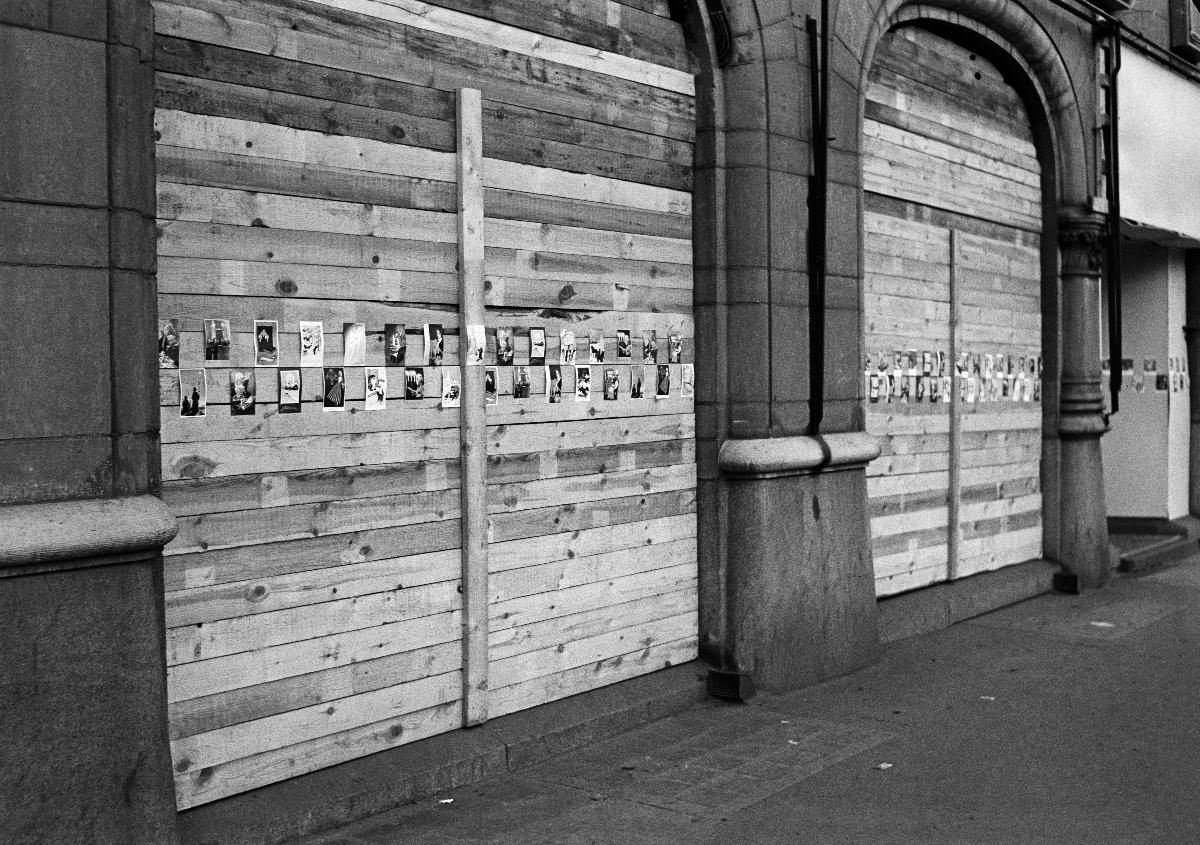
Suojavalmius Helsingissä
Skyddsberedskap i Helsingfors; Protection preparedness in Helsinki
sisällön kuvaus: Suojavalmius Helsingissä 1939. Laudoitettu näyteikkuna Helsingissä 15.12.1939. content description: Protection preparedness in Helsinki 1939. Display window covered with timber planks in Helsinki 15.12.1939. innehållsbeskrivning: Skyddsberedskap i Helsingfors 1939. Skyltfönster täckt med bredor i Helsingfors 15.12.1939.
Kuvaaja: Sundström, Hugo, kuvaaja
Vuosi: 1939
Paikka: Suomi, Uusimaa, Helsinki
Aiheet: sodat; sota-aika; sirpalesuojat; HBL; suojat; kotirintama; wars; shelters; war; war time; protection; home front; wartime; krig; krigstid; splitterskydd; skydd; hemmafronten; hemmafront